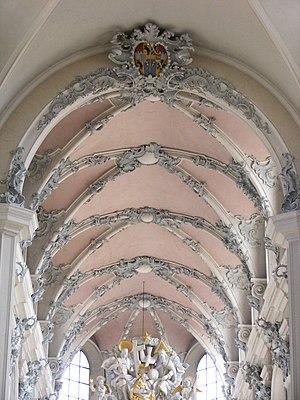
L'église des Augustins est une église catholique du centre-ville de Wurtzbourg ayant appartenu autrefois à l'ordre des augustins.